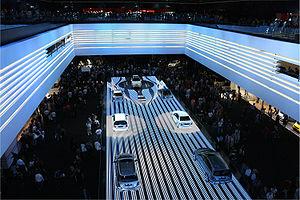
Le salon de l'automobile de Francfort est le plus grand salon automobile au monde jusqu'en 2019. Il est organisé par le Verband der Automobilindustrie, l'union de l'industrie automobile allemande, et planifié par l'Organisation internationale des constructeurs automobiles de 1951 à 2019, tous les deux ans à Francfort-sur-le-Main en Allemagne, en alternance avec le Mondial de l'automobile de Paris. L'édition 2019 est la dernière de ce salon à se dérouler à Francfort, le salon étant déplacé à Munich à partir de 2021.